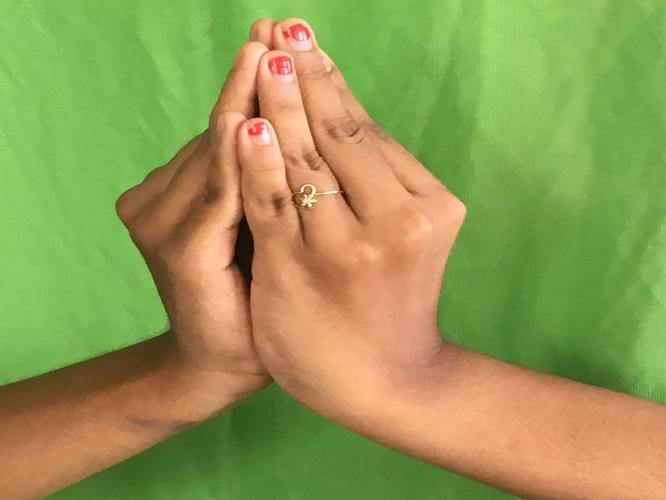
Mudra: Kapotham
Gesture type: double_hand